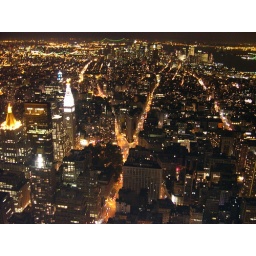
From the Empire State Building's 86th floor observation deck. Flatiron building is in the center.